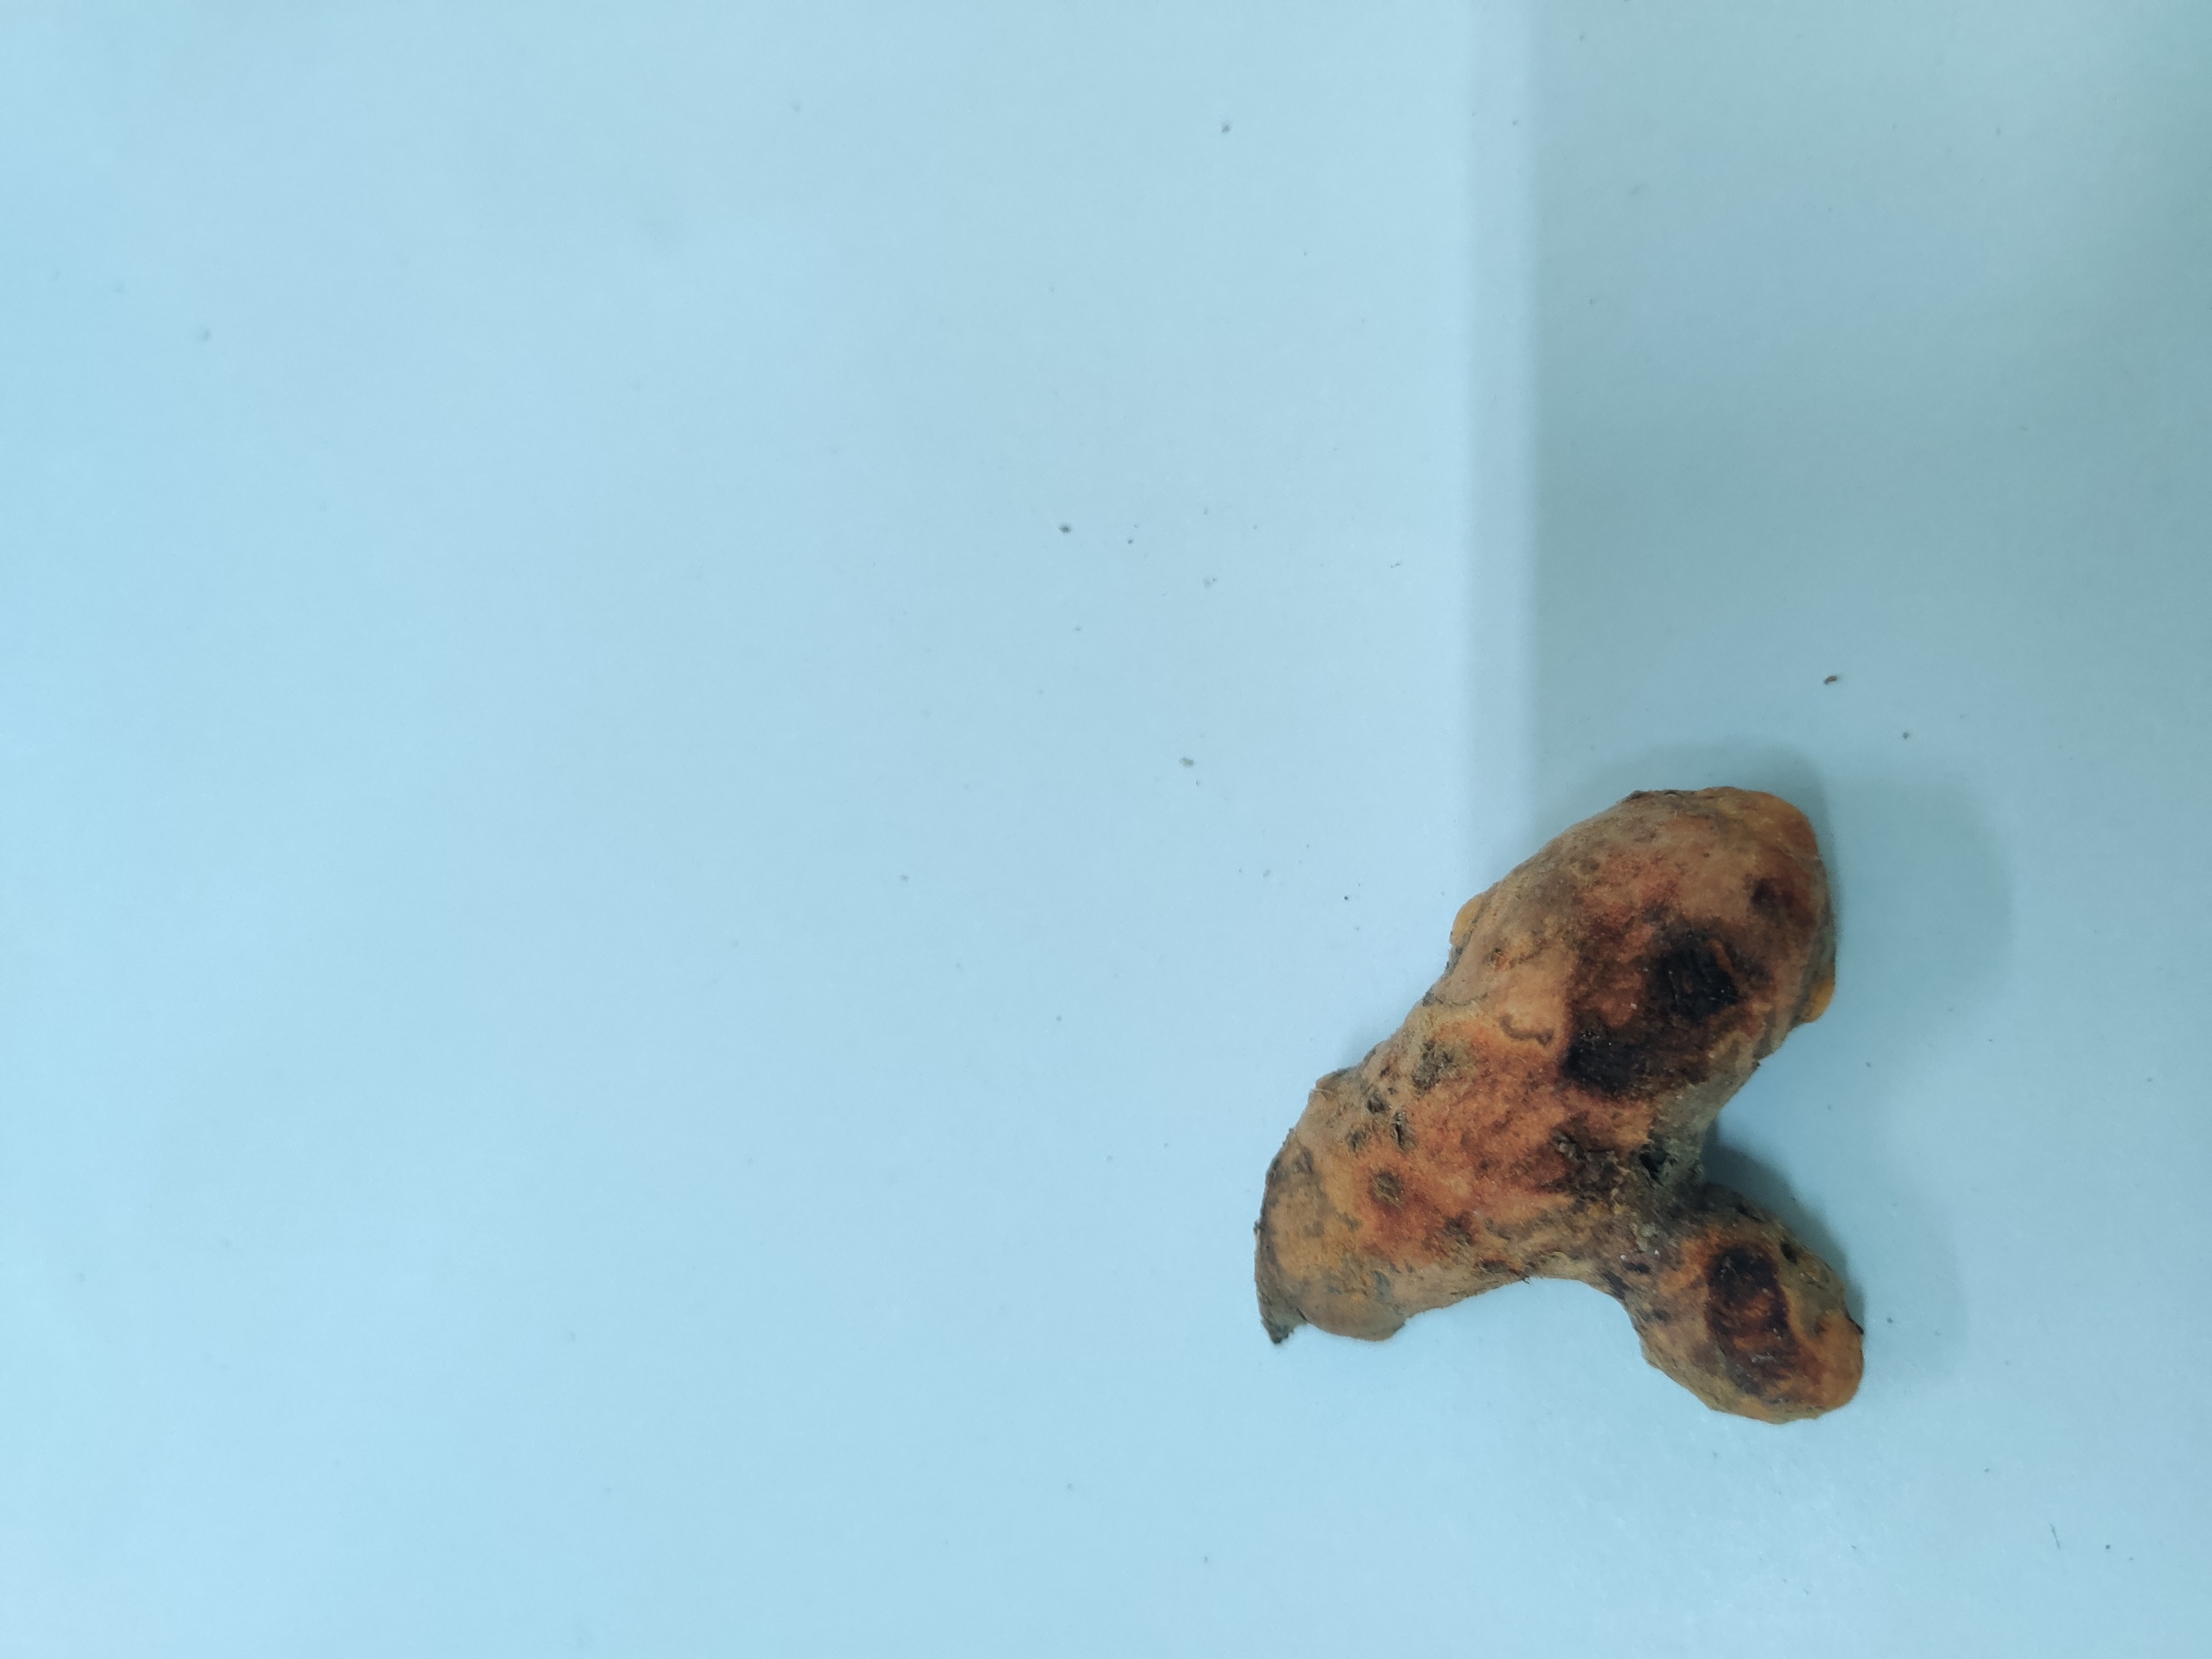
Crop: Turmeric
Condition: Damaged